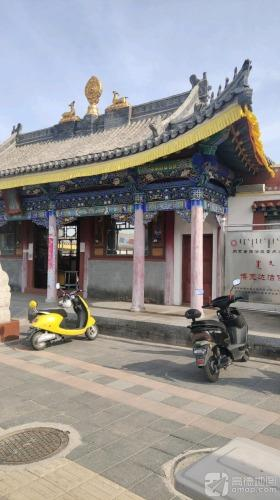
地标名称：博克达庙
所在城市：兴安盟·科尔沁右翼中旗